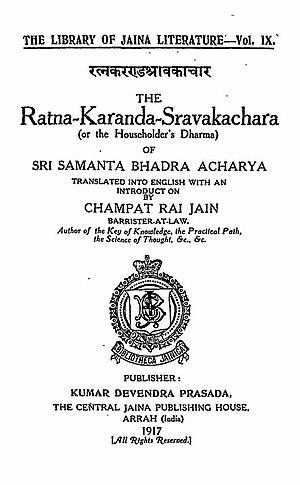
Champat Rai Jaïn, né le 6 août 1867 à Delhi et mort le 2 juin 1942 à Karachi, est écrivain jaïn apologétique, érudit en religion comparée, barrister et orateur.